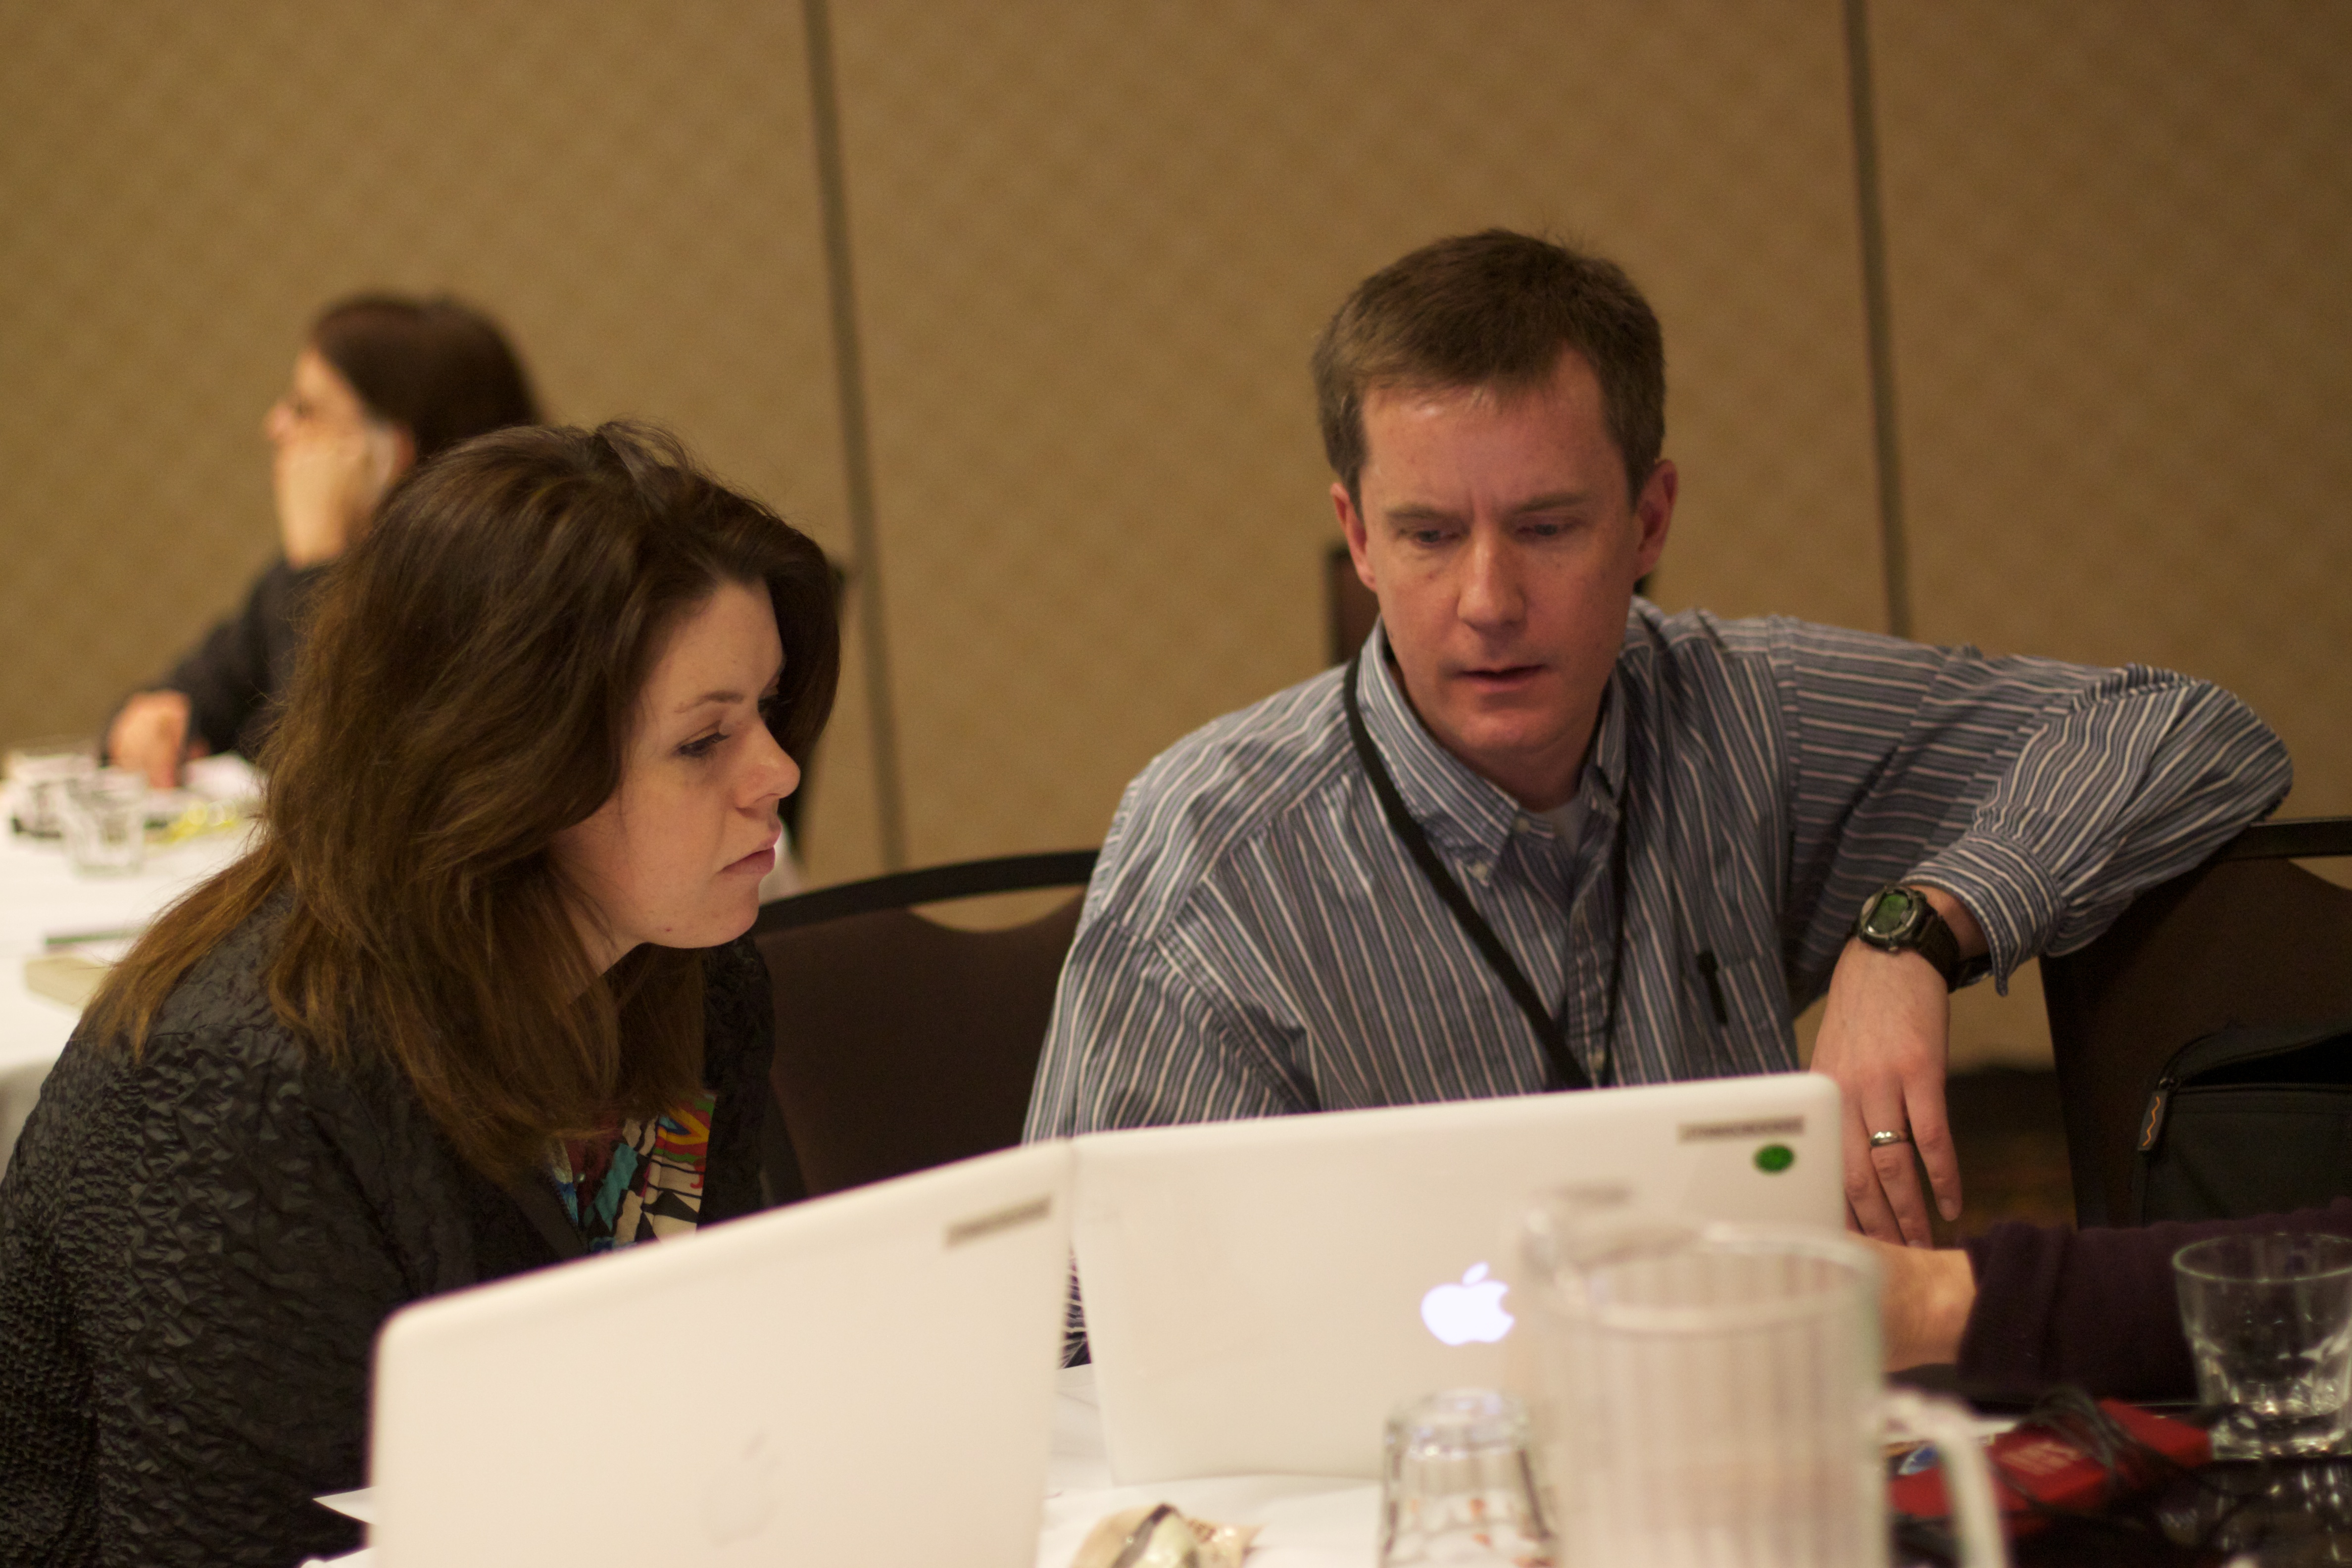
conversation, cbl11, academic conference